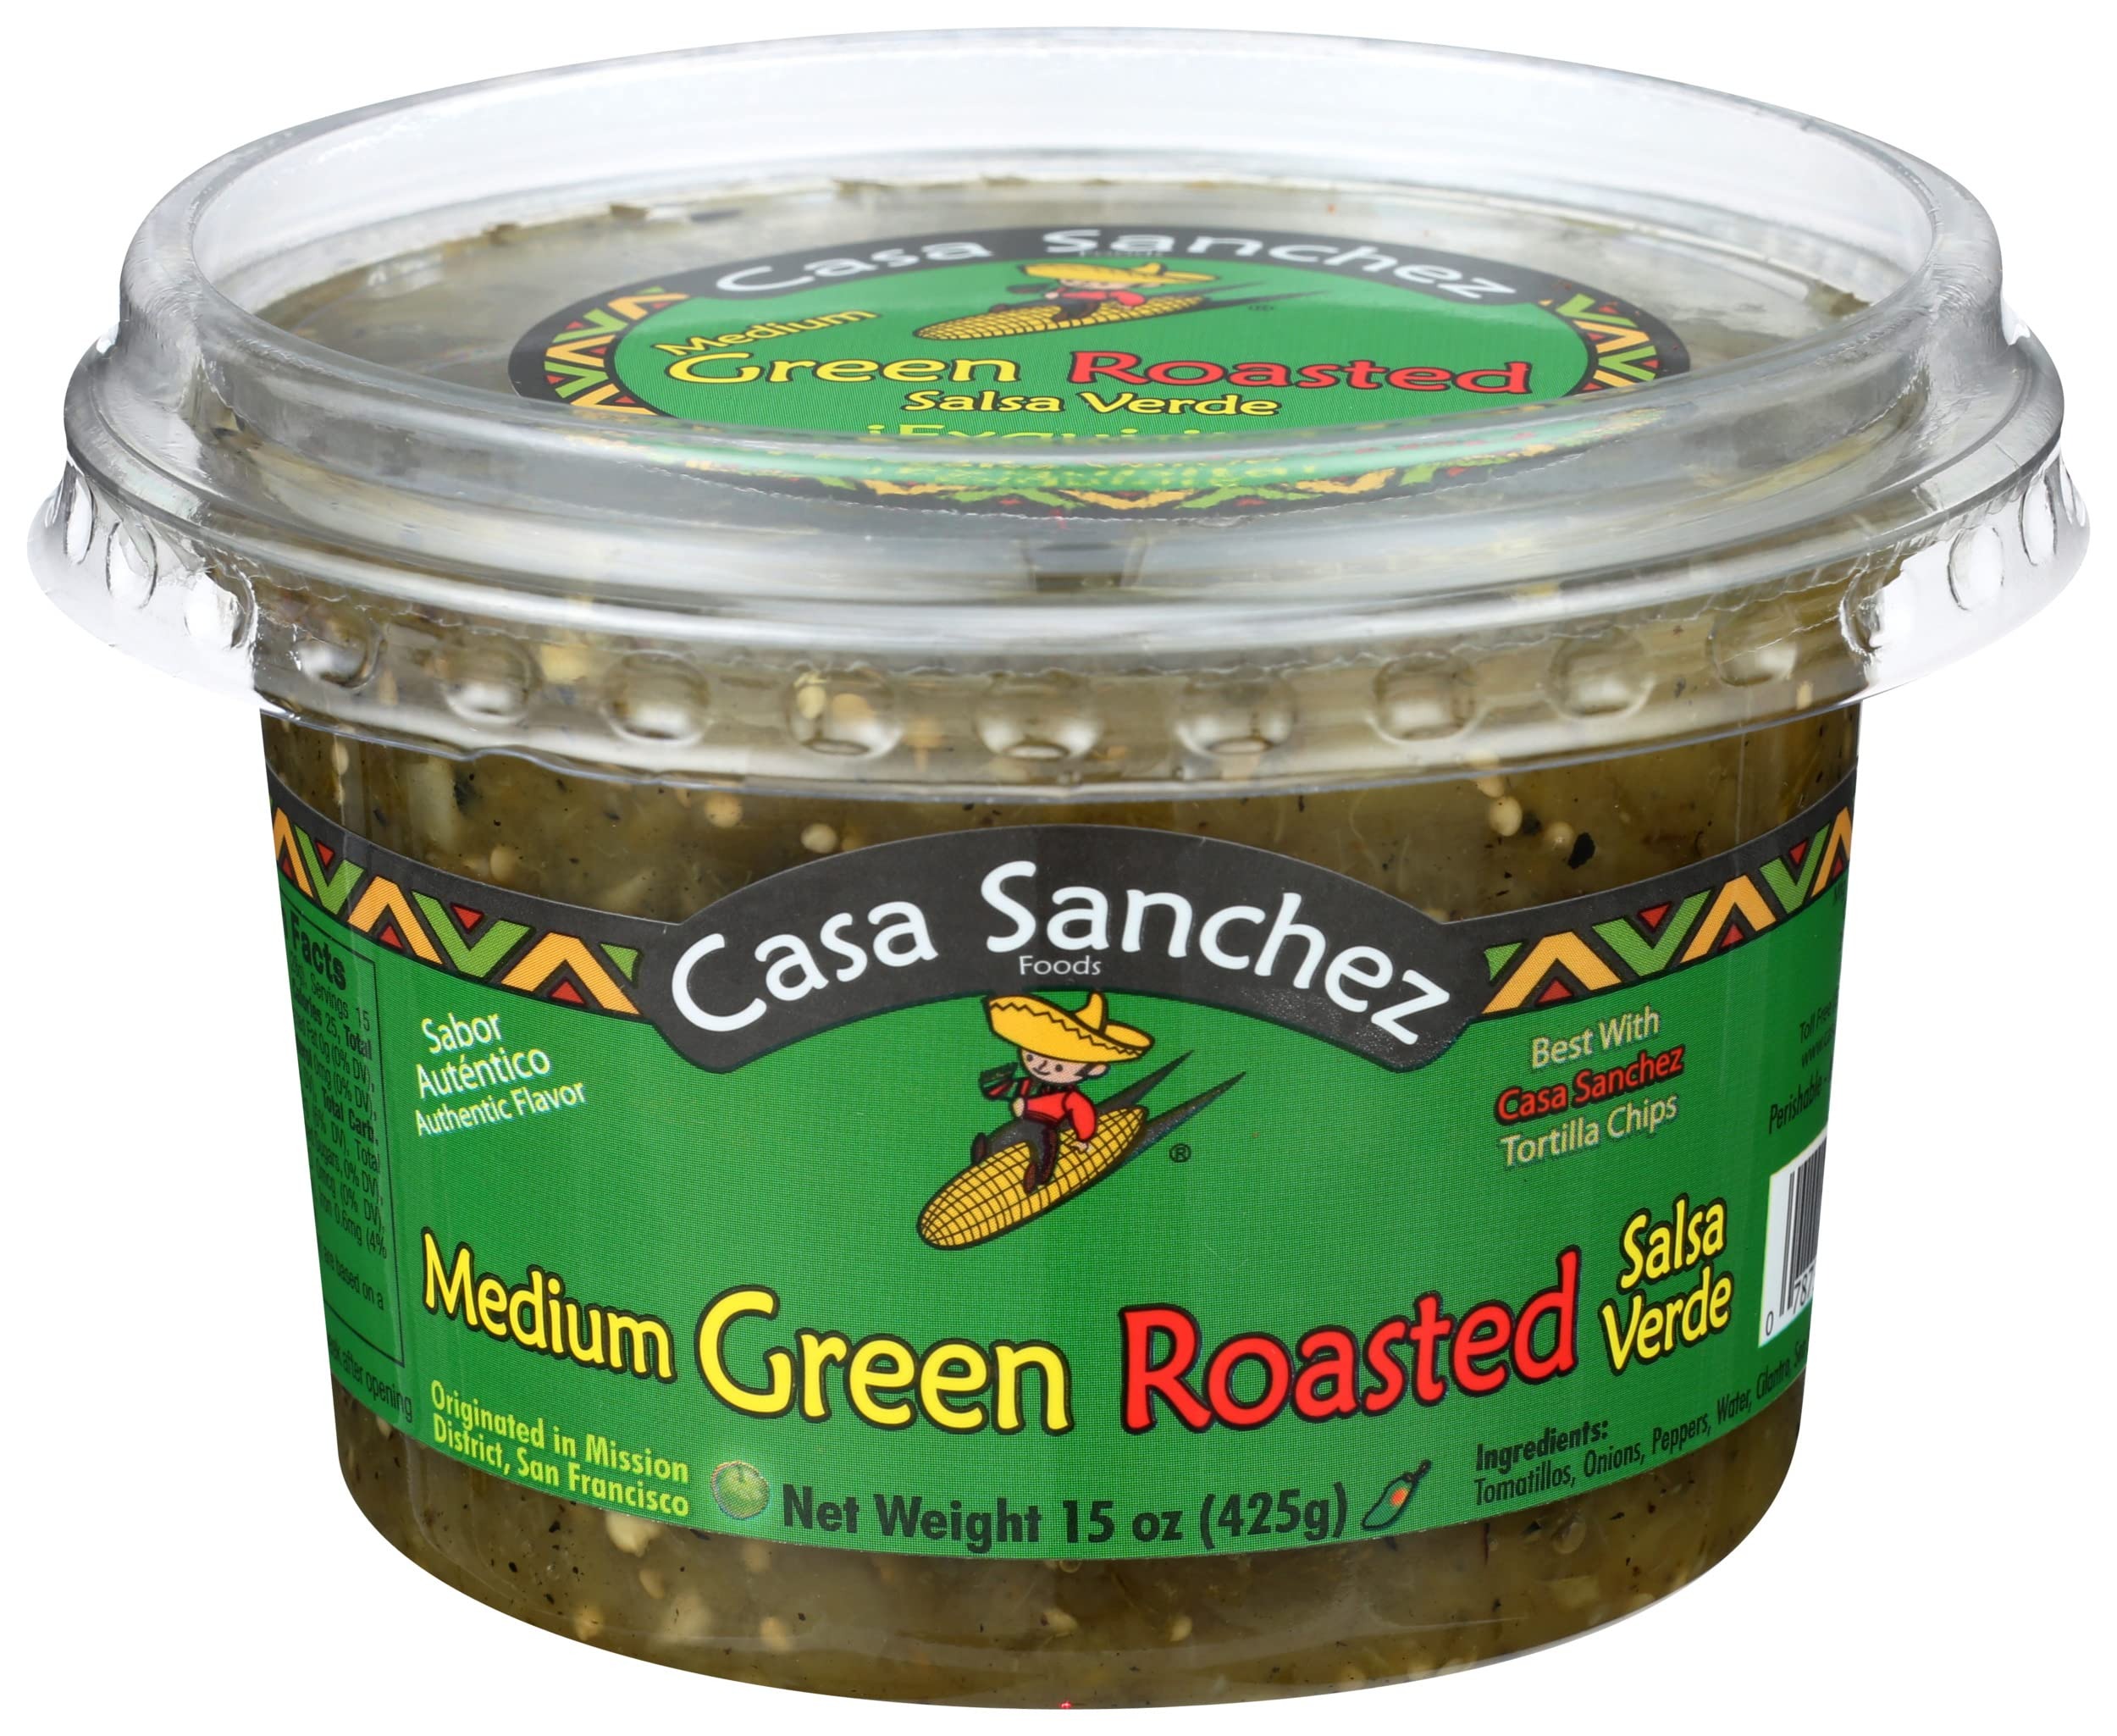
Item Name: CASA SANCHEZ Mild Salsa Verde, 16 OZ
Bullet Point 1: ORIGINATED IN MISSION DISTRICT, SAN FRANCISCO
Bullet Point 2: ORIGINATED IN MISSION DISTRICT, SAN FRANCISCO
Bullet Point 3: ORIGINATED IN MISSION DISTRICT, SAN FRANCISCO
Bullet Point 4: ORIGINATED IN MISSION DISTRICT, SAN FRANCISCO
Bullet Point 5: ORIGINATED IN MISSION DISTRICT, SAN FRANCISCO
Product Description: Casa sanchez foods medium green roasted salsa features a tart, tangy taste that perfectly complements tortilla chips. Made with tomatillos, onions, cilantro and peppers, this salsa has a slight amount of heat for delicious flavor. The 15 ounce container provides 15 servings, so you can treat multiple guests to a savory snack. Each serving only has just five calories, along with calcium, vitamin c and iron, allowing you to enjoy a flavorful and healthy salsa.
Value: 16.0
Unit: Ounce

Price: 4.38